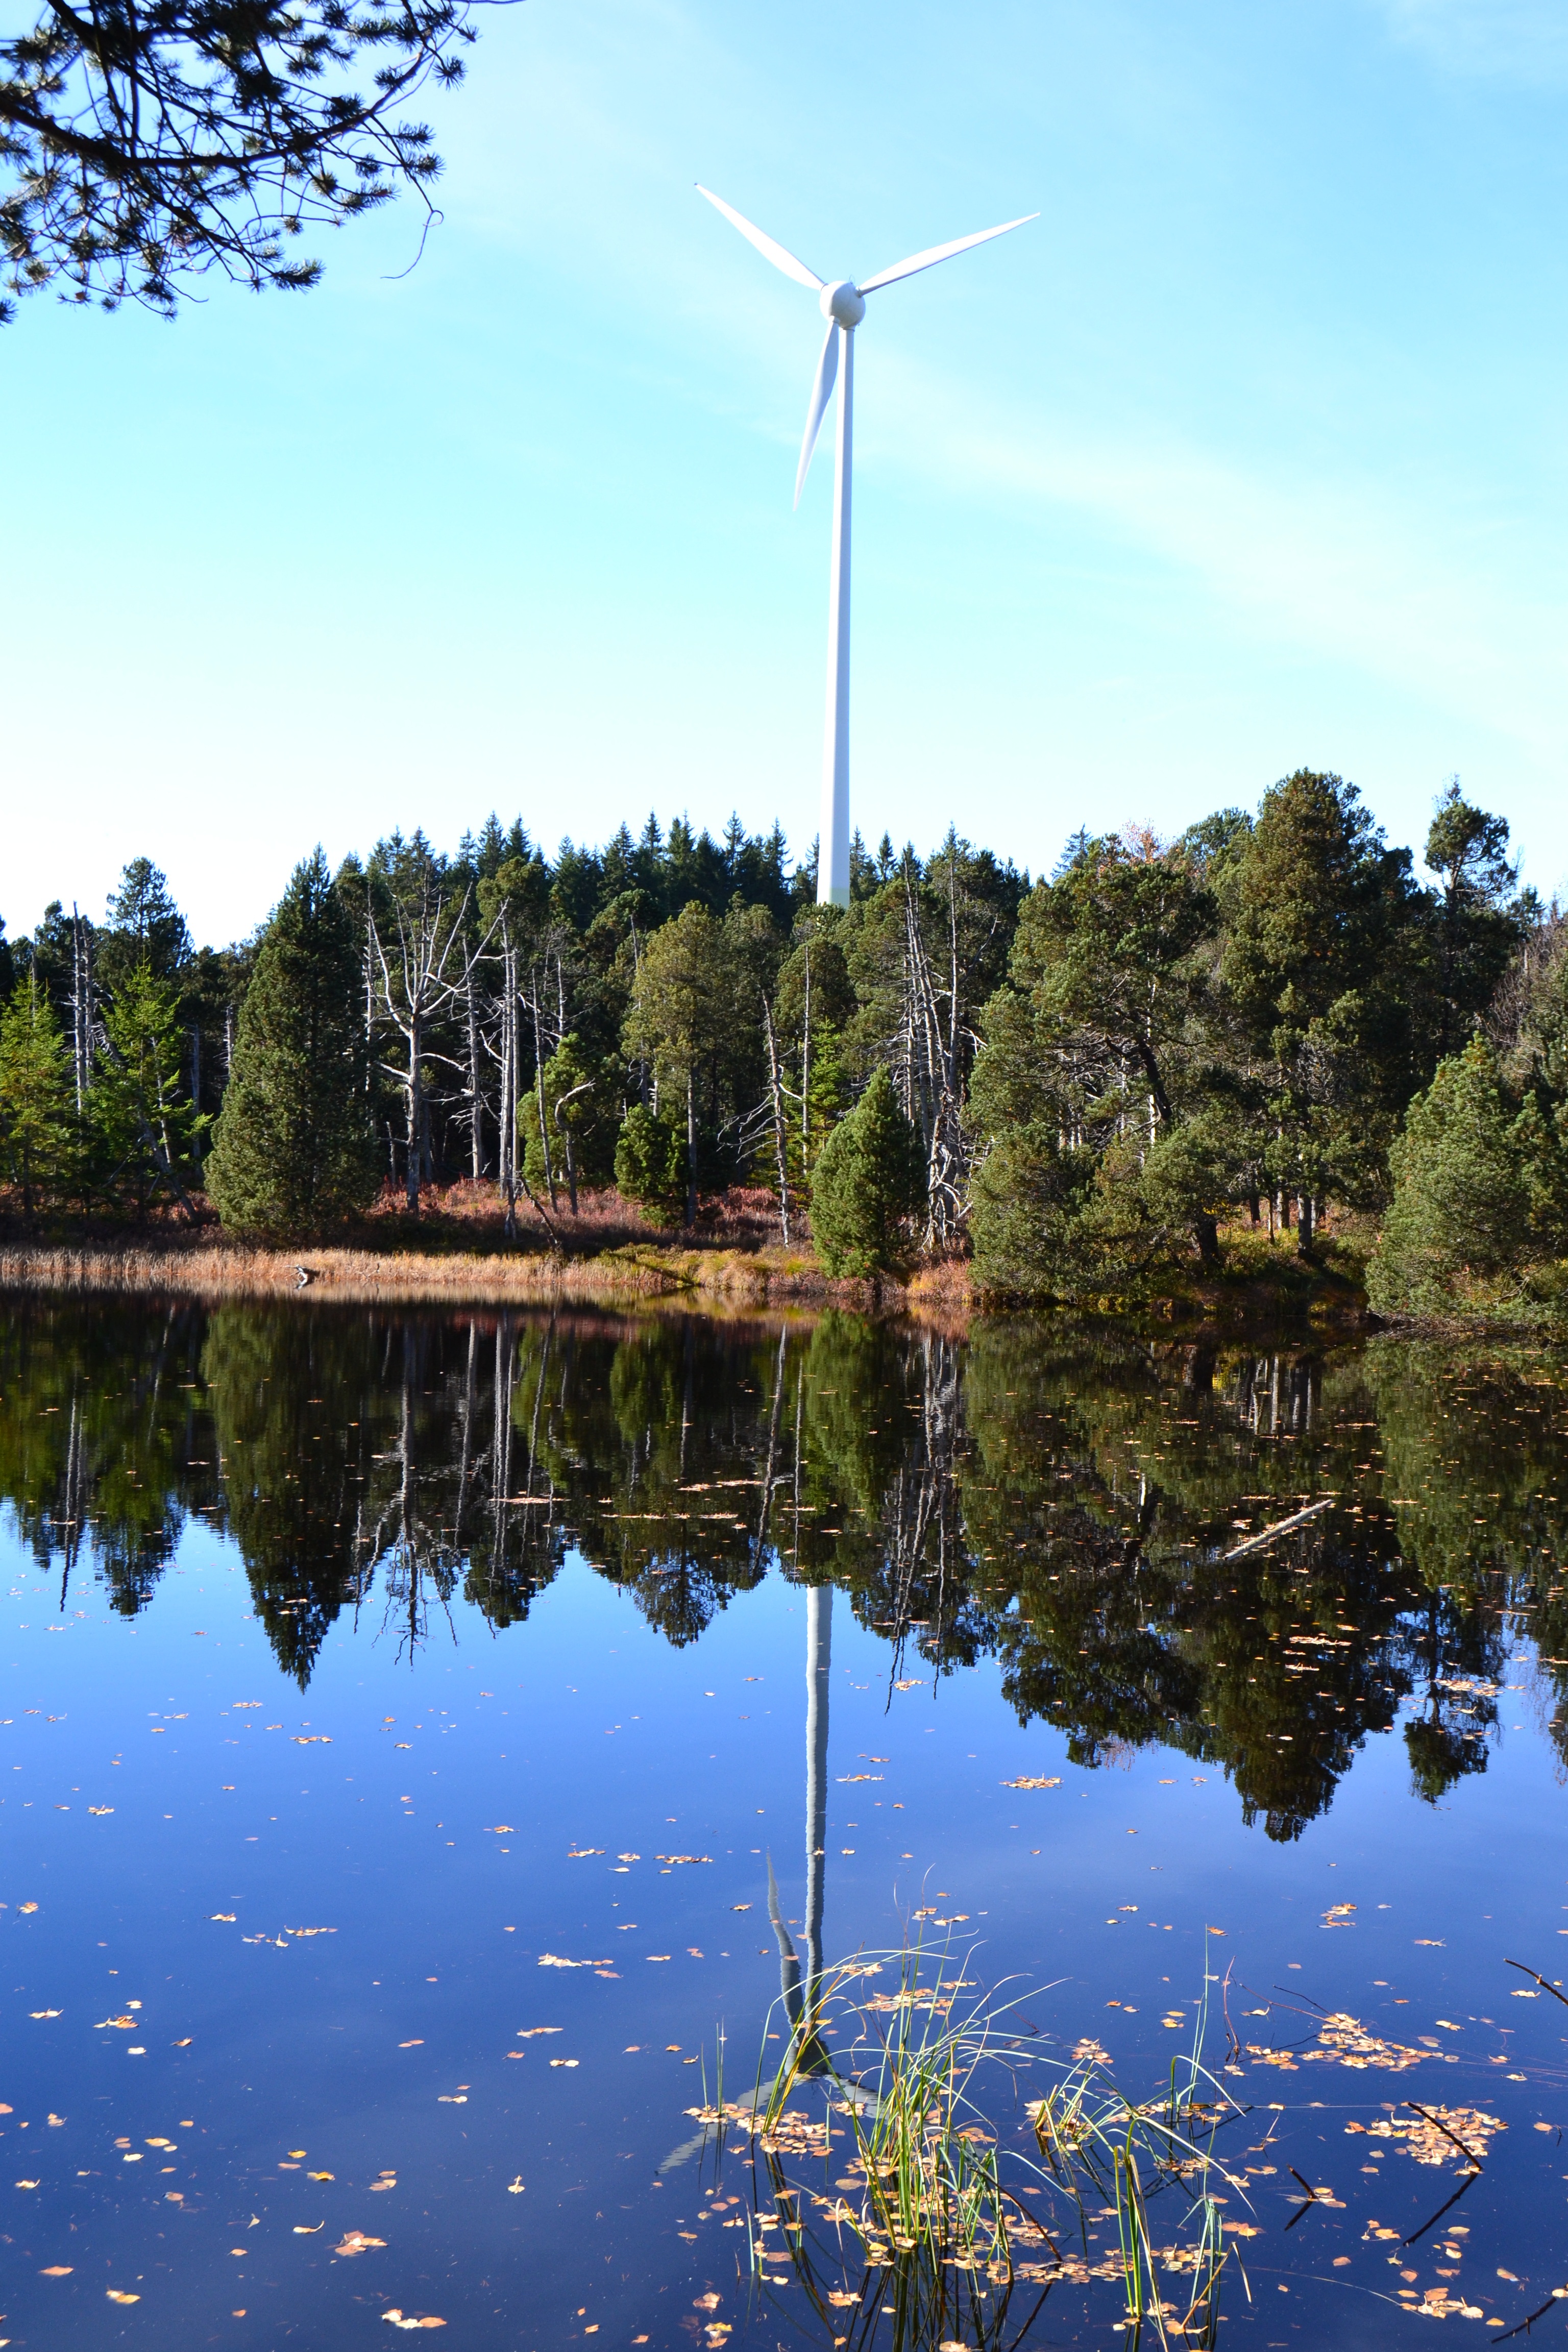
landscape, tree, water, nature, plant, technology, flower, lake, wind, pond, reflection, autumn, wind power, trees, moor, waters, black forest, nature reserve, schonach, woody plant, blind lake